Zanzibar

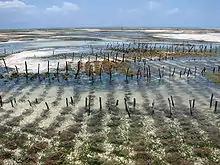
Aquaculture of red algae (Eucheuma), Jambiani

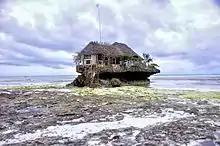
Tourism is one of the main sectors of the economy.

The main island of Zanzibar, Unguja, has a fauna reflecting its connection to the African mainland during the last Ice Age.